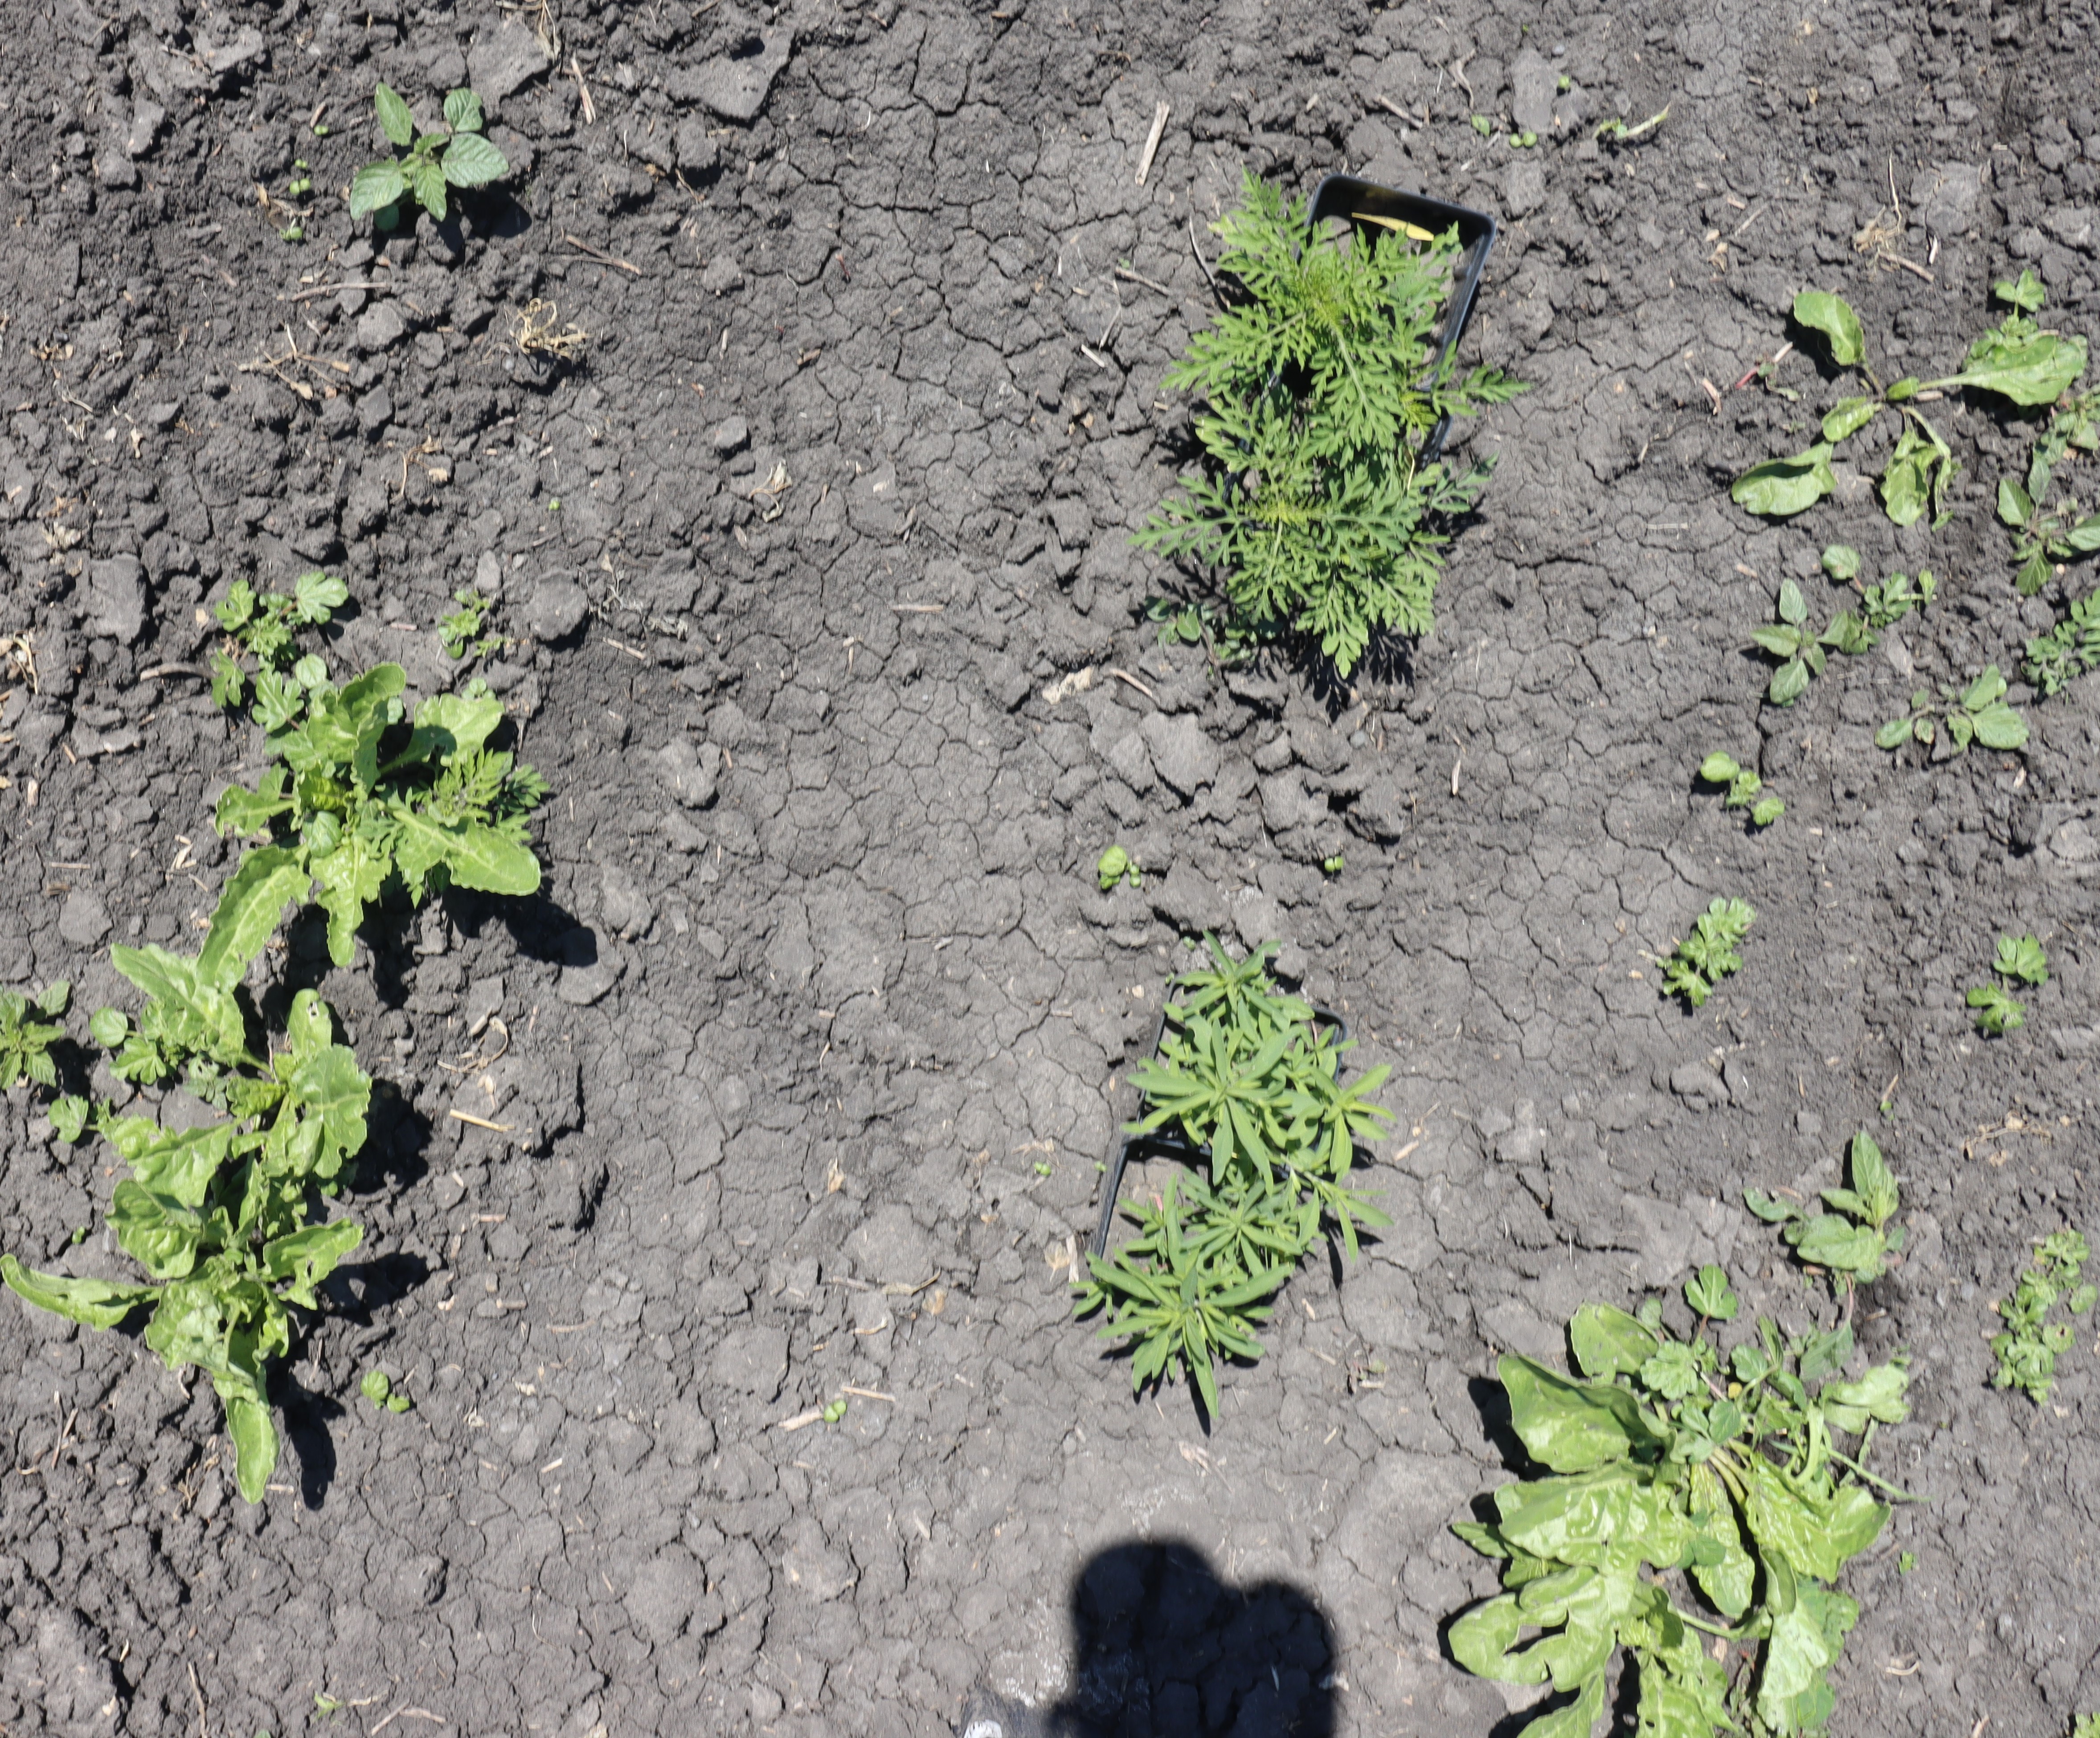
Crop: Sugar beet
Objects: Ragweed, Ragweed, Sugar beet, Sugar beet, Sugar beet, Sugar beet, Kochia, Kochia